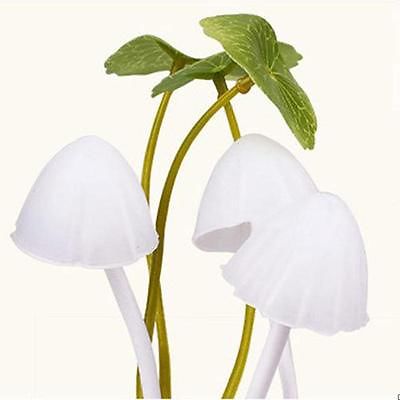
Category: lamp